Little Vampire

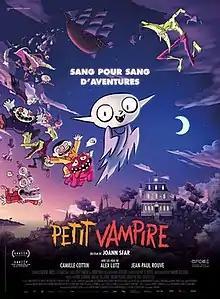
Theatrical release poster

Little Vampire is a French traditional animated comedy horror film written by Sandrina Jardel and Joann Sfar and directed by Sfar (who also acted as executive producer), based on Sfar's . Released on 21 October 2020, the film was nominated for Best Animated Film at the 46th César Awards.